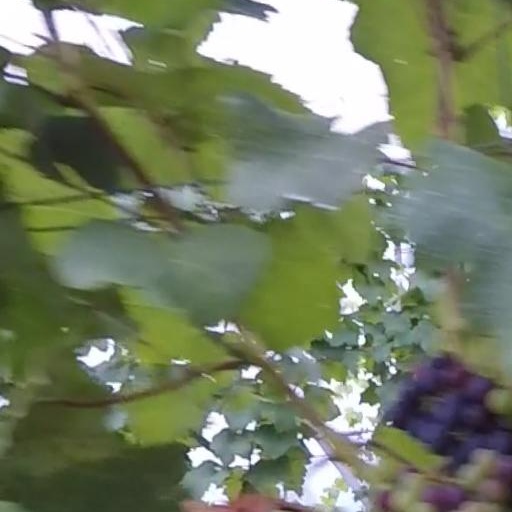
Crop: grape